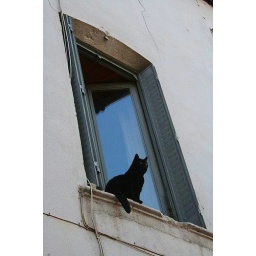
cat in the window